Vilnius Gediminas Technical University

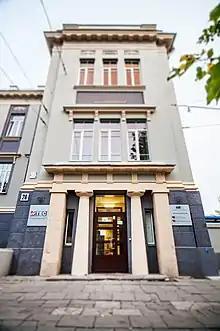
Faculty of Mechanics

The Faculty of Civil Engineering began in 1920 at Vytautas Magnus University. In 1969, it moved to what is now VILNIUS TECH. The faculty is the largest body at VILNIUS TECH and is the center of the university. It has ten departments and nine other research subdivisions, including laboratories and research institutes. A civil engineering bachelor's program is available in English, as is an innovative road and bridge engineering joint master's degree offered with Riga Technical University.